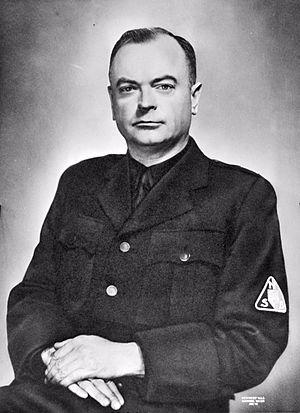
Portrait d'Anton Mussert.
Anton Mussert, né le 11 mai 1894 à Werkendam et mort fusillé le 7 mai 1946 à La Haye, est un homme politique néerlandais. Il est chef du Mouvement national-socialiste aux Pays-Bas du 14 décembre 1931 au 6 mai 1945.